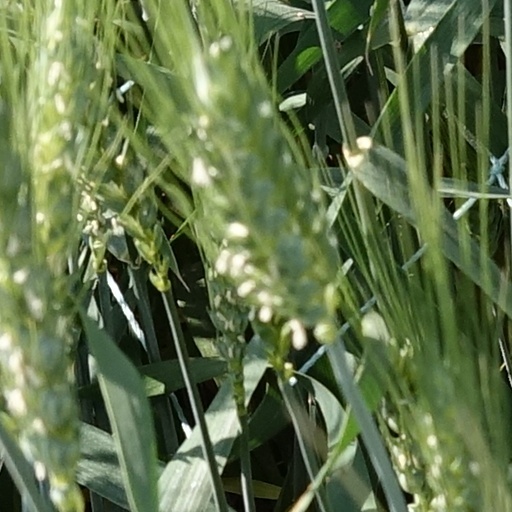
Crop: wheat